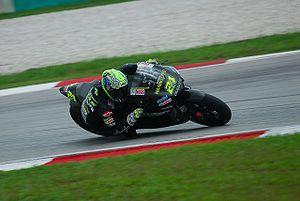
Toni Elías, né le 26 mars 1983 à Manresa, Catalogne, est un pilote de vitesse moto espagnol. Il a remporté le championnat du monde de Moto2 en 2010.